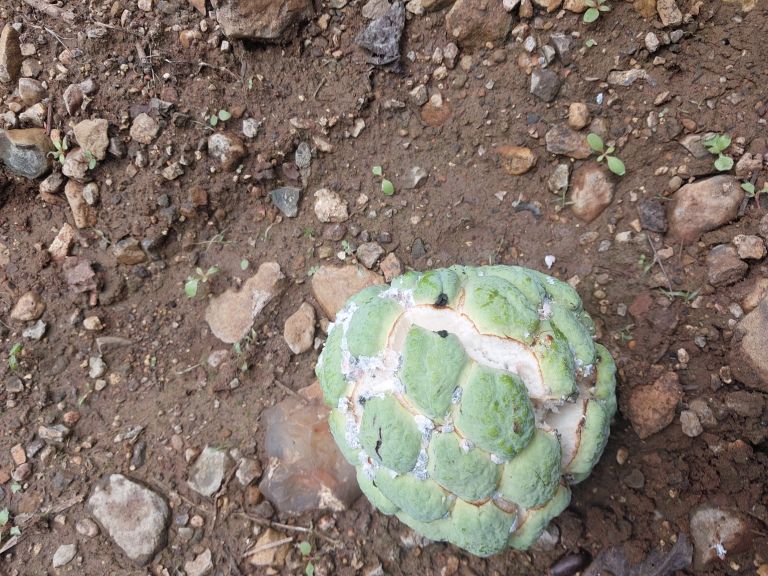
Disease label: Mealy Bug